History of wood carving

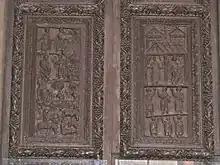
Detail from the carved portal, of St Sabina on the Aventine Hill, dating back from the 5th century

Wood-carving examples of the first eleven centuries of CE are rare due to the fact that woods do decay easily in 1,000 years. The carved panels of the main doors of St Sabina on the Aventine Hill, Rome, are very interesting specimens of early Christian relief sculpture in wood, dating, as the dresses show, from the 5th century. The doors are made up of a large number of small square panels, each minutely carved with a scene from the Old or New Testament. A very fine fragment of Byzantine art (11th or 12th century) is preserved in a monastery at Mount Athos in Macedonia. It consists of two panels (one above the other) of relief sculpture, surmounted by a semicircular arch of conventional foliage springing from columns ornamented with animals in foliage of spiral form. The capitals and bases are square, each face being carved with a figure. It is a wonderfully fine piece of work, conceived in the best decorative spirit.